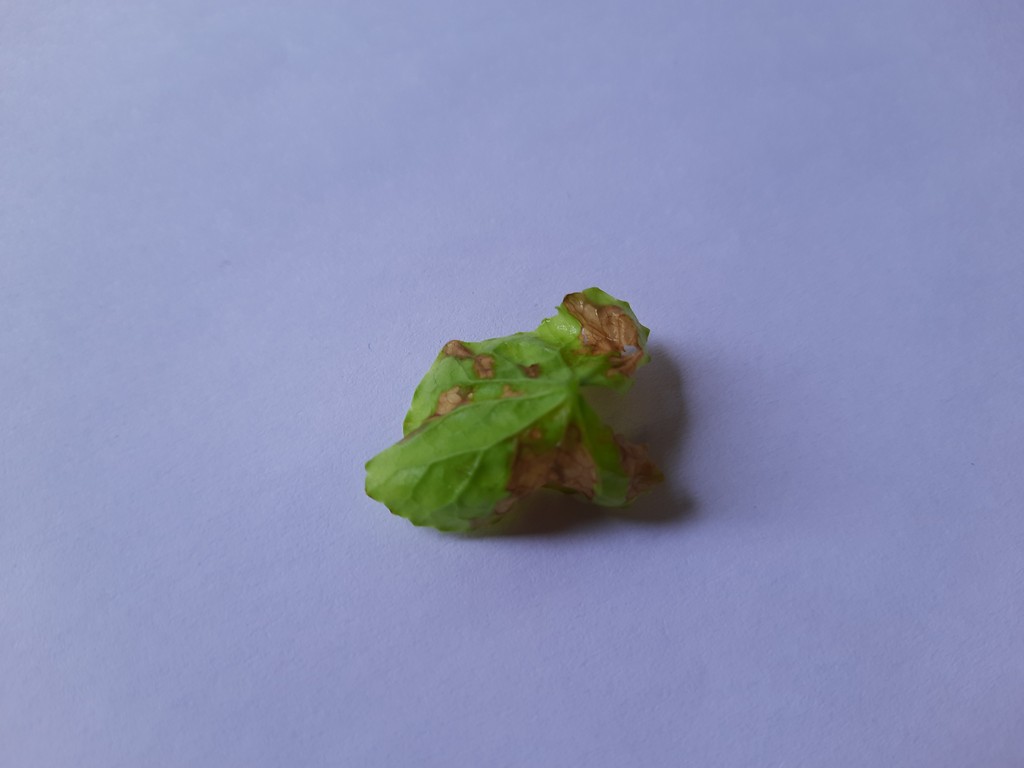
Label: Unhealthy